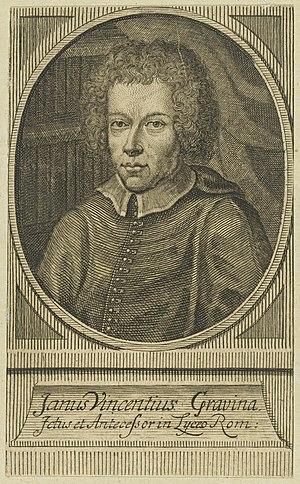
Giovanni Vincenzo Gravina est un homme de lettres et un juriste italien de la fin du XVIIᵉ et du début du XVIIIᵉ siècle qui fut l'un des fondateurs de l’Académie d'Arcadie.